Metropolitan area

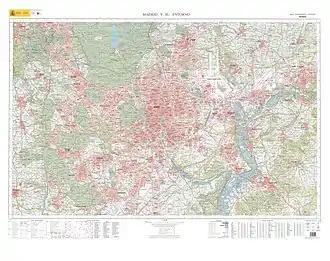
A metropolitan area usually includes a main city and a series of smaller satellite cities as can be seen in this map of Madrid's metropolitan area (click on the map to enlarge it).

In the United States, metropolitan areas are delineated around the core of a core based statistical area, which is defined as an urban area and includes central and outlying counties. In other countries metropolitan areas are sometimes anchored by one central city such as the Paris metropolitan area (Paris). In other cases, metropolitan areas contain multiple centers of equal or close to equal importance, especially in the United States; for example, the Dallas–Fort Worth metropolitan area has eight principal cities. The Islamabad–Rawalpindi metropolitan area in Pakistan, the Rhine-Ruhr in Germany, and the Randstad in The Netherlands are other examples.